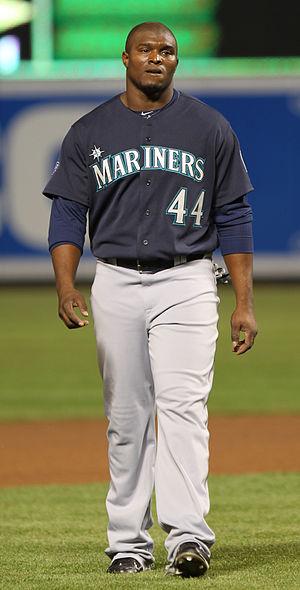
Michael LaDon Wilson est un voltigeur des Ligues majeures de baseball qui joue pour les Mariners de Seattle.